The Amazing Race Vietnam 2016

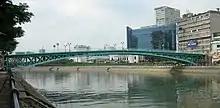
The Mong Bridge in Ho Chi Minh City served as the Finish Line for "The Amazing Race Vietnam 2016".

This season's final Detour was a choice between Circus or Drama. In Circus, teams traveled to the Ho Chi Minh City Circus, where one team member had to walk across a circus tightrope while their partner launched themselves onto a trapeze and swung to reach their next clue on the ceiling. In Drama, teams traveled to Chuồn Chuồn Giấy Club, where they had to dress in elaborate costumes and perform a short comedy-drama skit to the approval of the judge to receive their next clue.